Cardinal Newman Roman Catholic School, Rhydyfelin

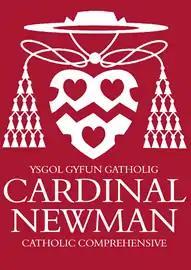
The School Logo

Cardinal Newman Roman Catholic Comprehensive School is an English speaking Roman Catholic comprehensive school in the village of Rhydyfelin near Pontypridd, in Rhondda Cynon Taf, Wales, United Kingdom. The school motto is, "O Galon i Galon," Welsh for "Heart to Heart," and it is based on Saint John Henry Newman's motto.